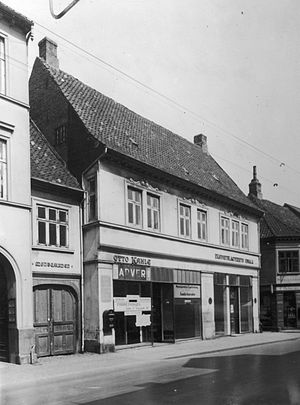
Møntergården / Møntergårdens historie
Møntergården i 1930 inden genskabelsen af renæssancefacaden.
Møntergården er det kulturhistoriske museum i Odense, beliggende i karréen mellem Sortebrødre Stræde, Hans Mules Gade, Claus Bergs Gade og Overgade på Østerbro. Museet har officielt adresse i Møntestræde, som er et lille stræde der løber tværs gennem området.